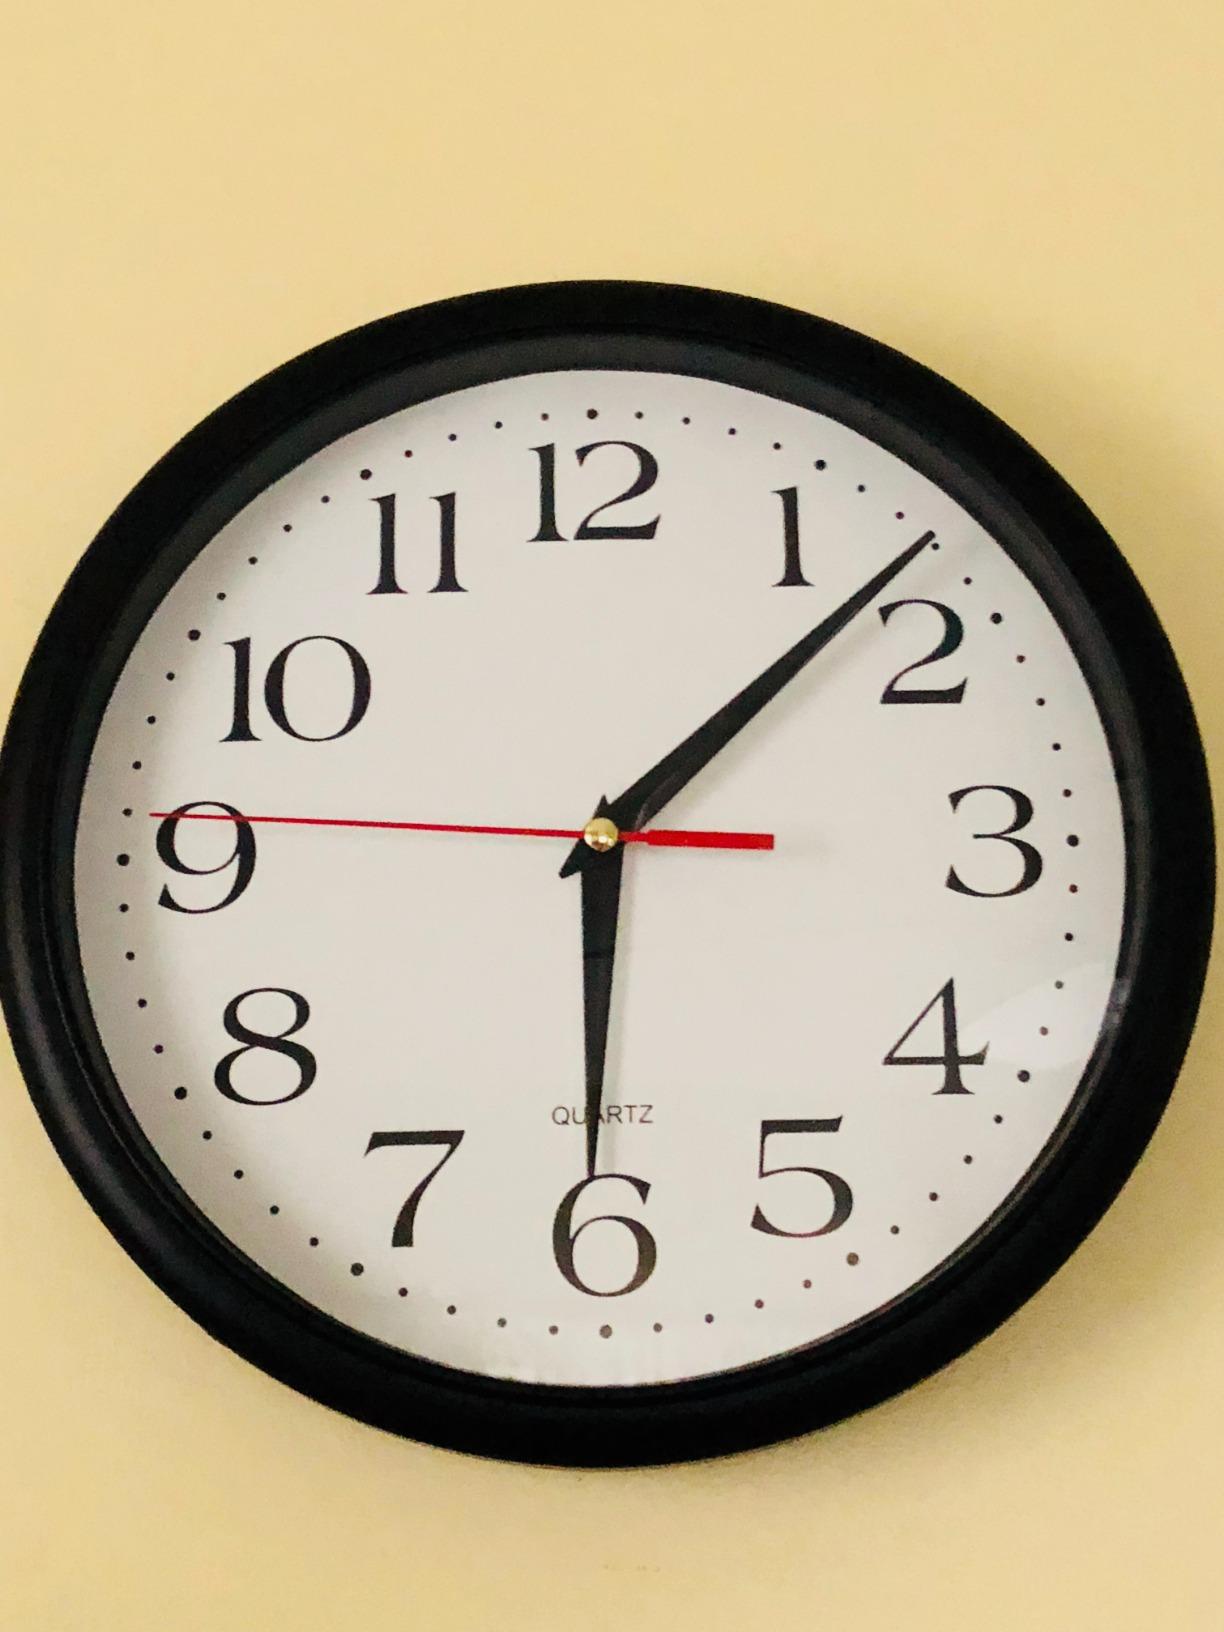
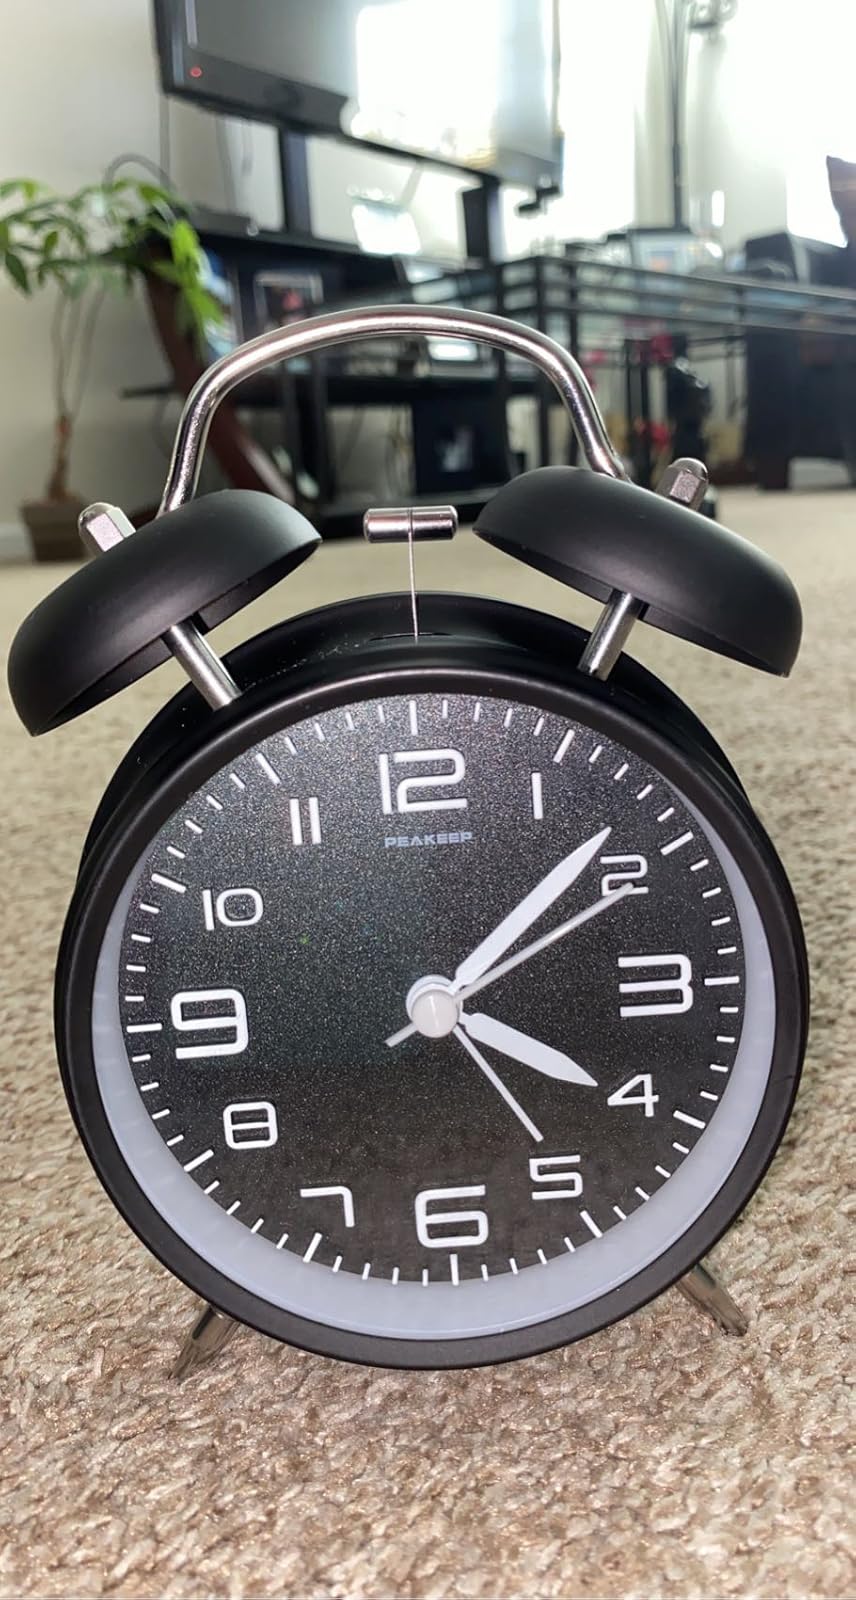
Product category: clock
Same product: no